List of awards and nominations received by Matt Damon

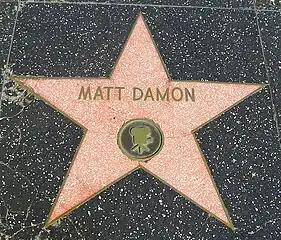
Matt Damon's star on the Hollywood Walk of Fame

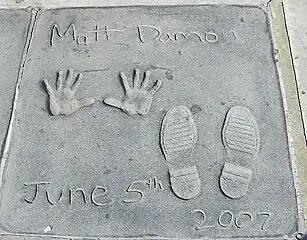
Handprints and footprints of Damon in front of the Grauman's Chinese Theatre

On June 3, 2016, Matt Damon served as commencement speaker at the Massachusetts Institute of Technology's 2016 commencement exercises. MIT President L. Rafael Reif noted that in "The Martian", Damon's character Mark Watney declares himself a "space pirate": in parodic honor, Reif presented Damon with an honorary pirate's diploma, which is bestowed to select MIT students on completion of certain Physical Education requirements.